École normale supérieure (Paris)

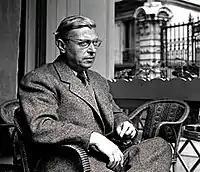
Jean-Paul Sartre attended the school at the same time as his intellectual foe Raymond Aron.

Later, Marxist political thinker Louis Althusser was a student at ENS and taught there for many years, and many of his disciples later became known for their own thought: among them were Étienne Balibar, philosopher Alain Badiou, who still teaches at the school as an emeritus professor, and Jacques Rancière. Still later, in the 1940s and 1950s, the world-renowned thinker Michel Foucault, founder of the history of systems of thought and future professor at the Collège de France was a student a few years ahead of the founder of deconstruction, Jacques Derrida and the thinker of individuation Gilbert Simondon. The tradition continues today through such philosophers as Jacques Bouveresse, Jean-Luc Marion, Claudine Tiercelin, Francis Wolff and Quentin Meillassoux, and the school has also produced prominent public intellectuals like Stéphane Hessel and such New Philosophers as Bernard-Henri Lévy and Benny Lévy.